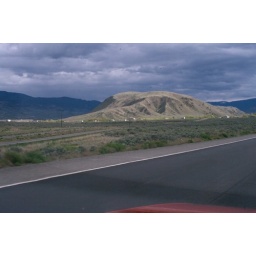
A break in the clouds lets the sun shine on a greening hill near Ashcroft. April 29, 2010.